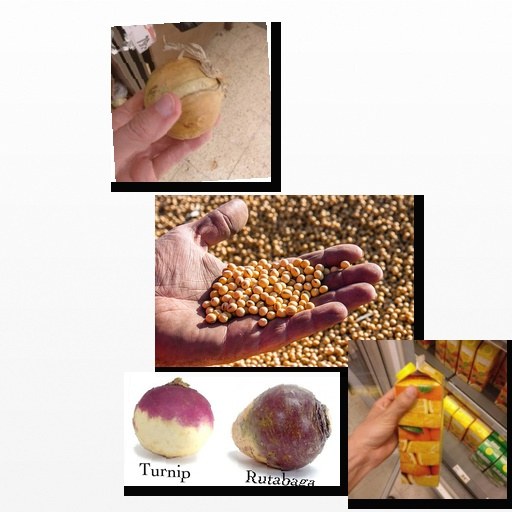
Food items: soybean, orange_juice, onion, turnip